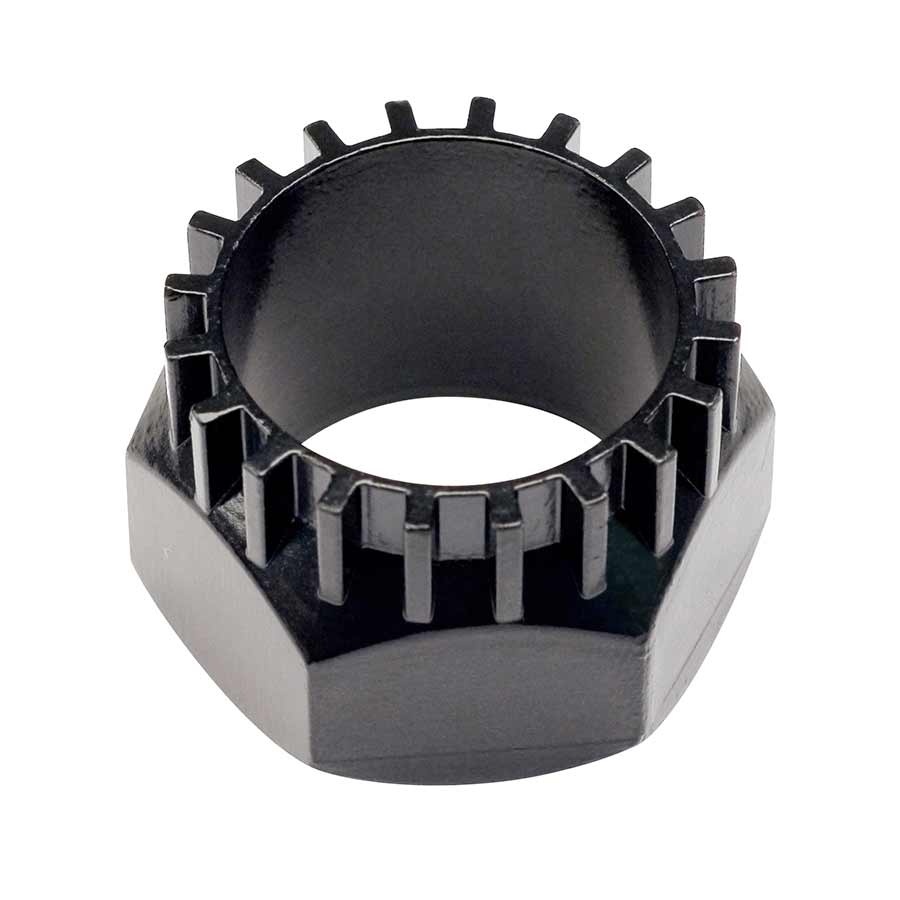
Park Tool, BBT-32, Bottom bracket tool, Cartridge type, 32mm
* Compact BB tool perfect for the home mechanic* Compatible with Shimano and ISIS 20T BB cups* Features 32mm wrench flats
Brand: Mike's Bike Shop
Category: Sporting Goods > Outdoor Recreation > Cycling > Bicycle Accessories > Bicycle Tools